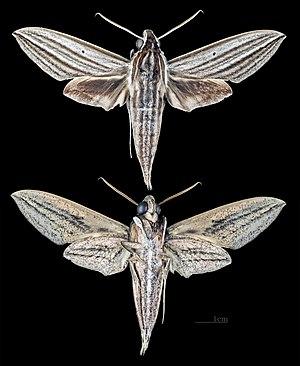
Le genre Theretra regroupe des lépidoptères de la famille des Sphingidae, de la sous-famille des Macroglossinae, de la tribu des Macroglossini et de la sous-tribu des Choerocampina.